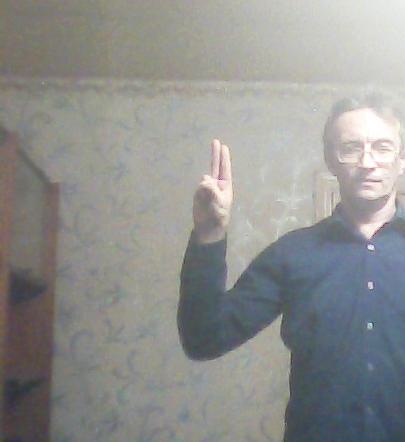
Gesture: two_up